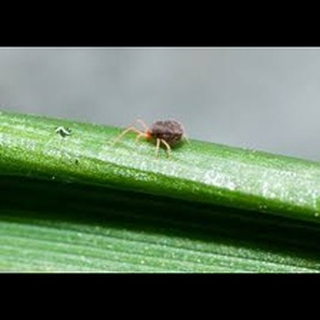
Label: wheat_mite